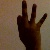
The image shows a hand gesture representing the number 9 in Indian Sign Language.